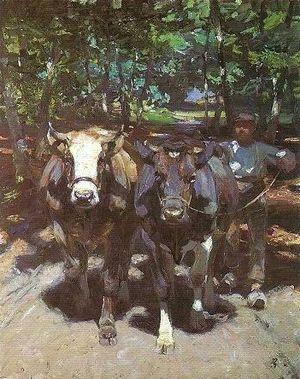
Heinrich Johann von Zügel, né le 22 octobre 1850 à Murrhardt, et mort le 30 janvier 1941 à Munich, est un peintre allemand spécialisé dans la photographie d'animaux de ferme et domestiques, souvent en compagnie d'un humain dans une situation dramatique ou humoristique.